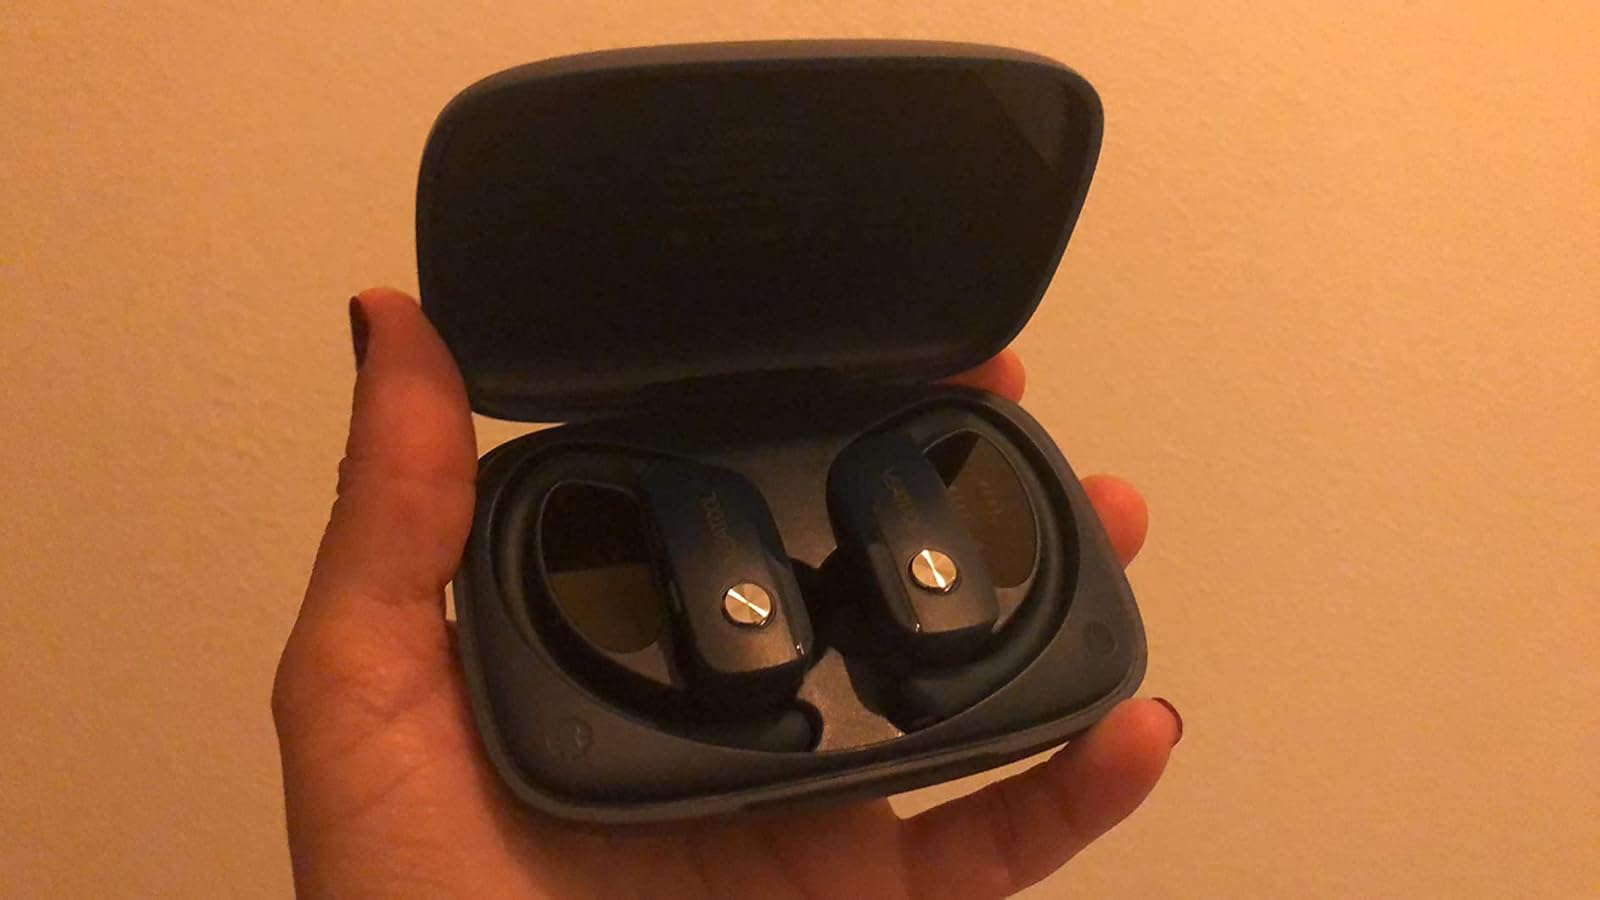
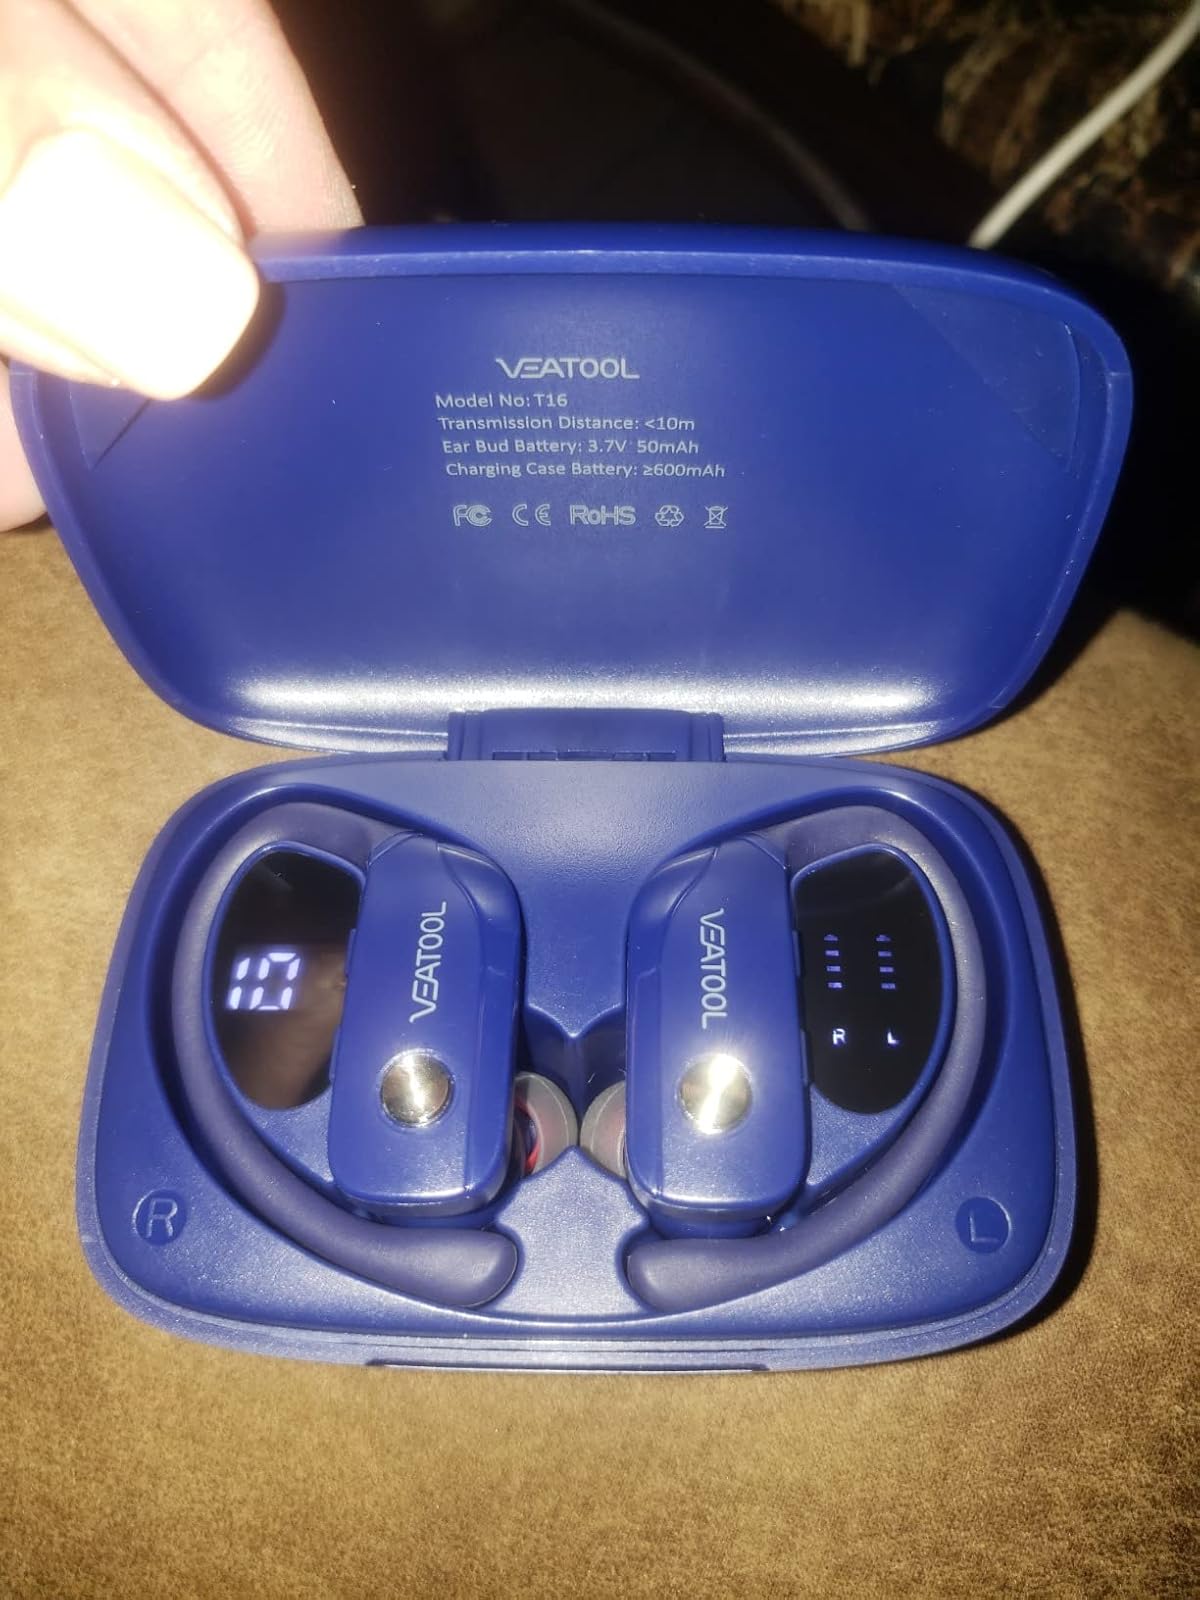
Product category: earbuds
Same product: no